Pass system (Canadian history)

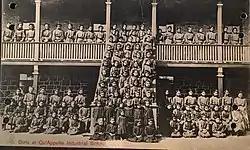
Female students at Qu'Appelle Indian Residential School

The pass system is considered to be one aspect of the assimilation process that also included the reserve system first introduced in Upper Canada in the 1830s and the residential school system, with its roots in the boys' day school for Six Nations Reserve children—the Mohawk Institute in Brantford, Upper Canada in 1828—the first of the residential schools established with the goal of assimilating Indigenous children. The March 14, 1879 "Report on Industrial Schools for Indians and Half-Breeds" by Nicolas Flood Davin was commissioned by Macdonald and informed the establishment of industrial boarding schools in Canada, the precursors of the Canadian Indian residential school system. Davin reported on American industrial schools that had been introduced while Ulysses S. Grant was President of the United States.